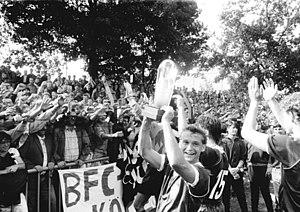
La Supercoupe de RDA de football ou DFV-Supercup est une compétition de football organisée par la Fédération d'Allemagne de l'Est de football opposant le champion est-allemand au vainqueur de la coupe.